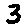
Label: 3